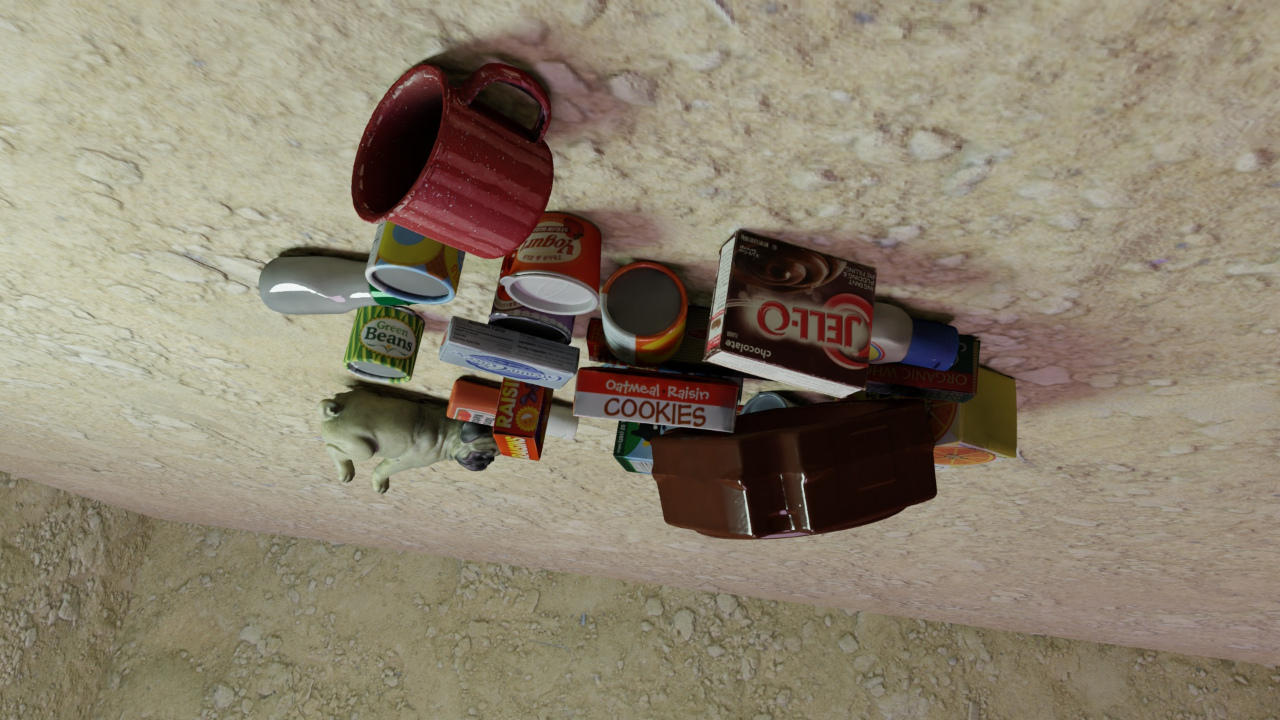
Question:
What are the five normalized (x, y) points between 0 and 1 in the image that outline the grasp plane for the squeezable mayonnaise bottle? Your answer should be as Grasp center: [], Left finger base: [], Right finger base: [], Left finger tip: [], Right finger tip: [].
Answer: Grasp center: [0.591406, 0.5625], Left finger base: [0.579688, 0.584722], Right finger base: [0.605469, 0.5375], Left finger tip: [0.594531, 0.501389], Right finger tip: [0.622656, 0.440278]